Alkaline battery

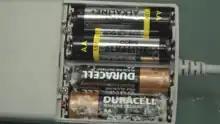
Potassium compound leakage inside an alkaline battery

Alkaline batteries are prone to leaking potassium hydroxide, a caustic agent that can cause respiratory, eye and skin irritation. The risk of this can be reduced by storing batteries in a dry place and at room temperature. Damage from leakage is mitigated by removing batteries when storing devices. Applying reverse current (such as by recharging disposable-grade cells, or by mixing batteries of different types or state of charge in the same device) can increase the risk of leakage.